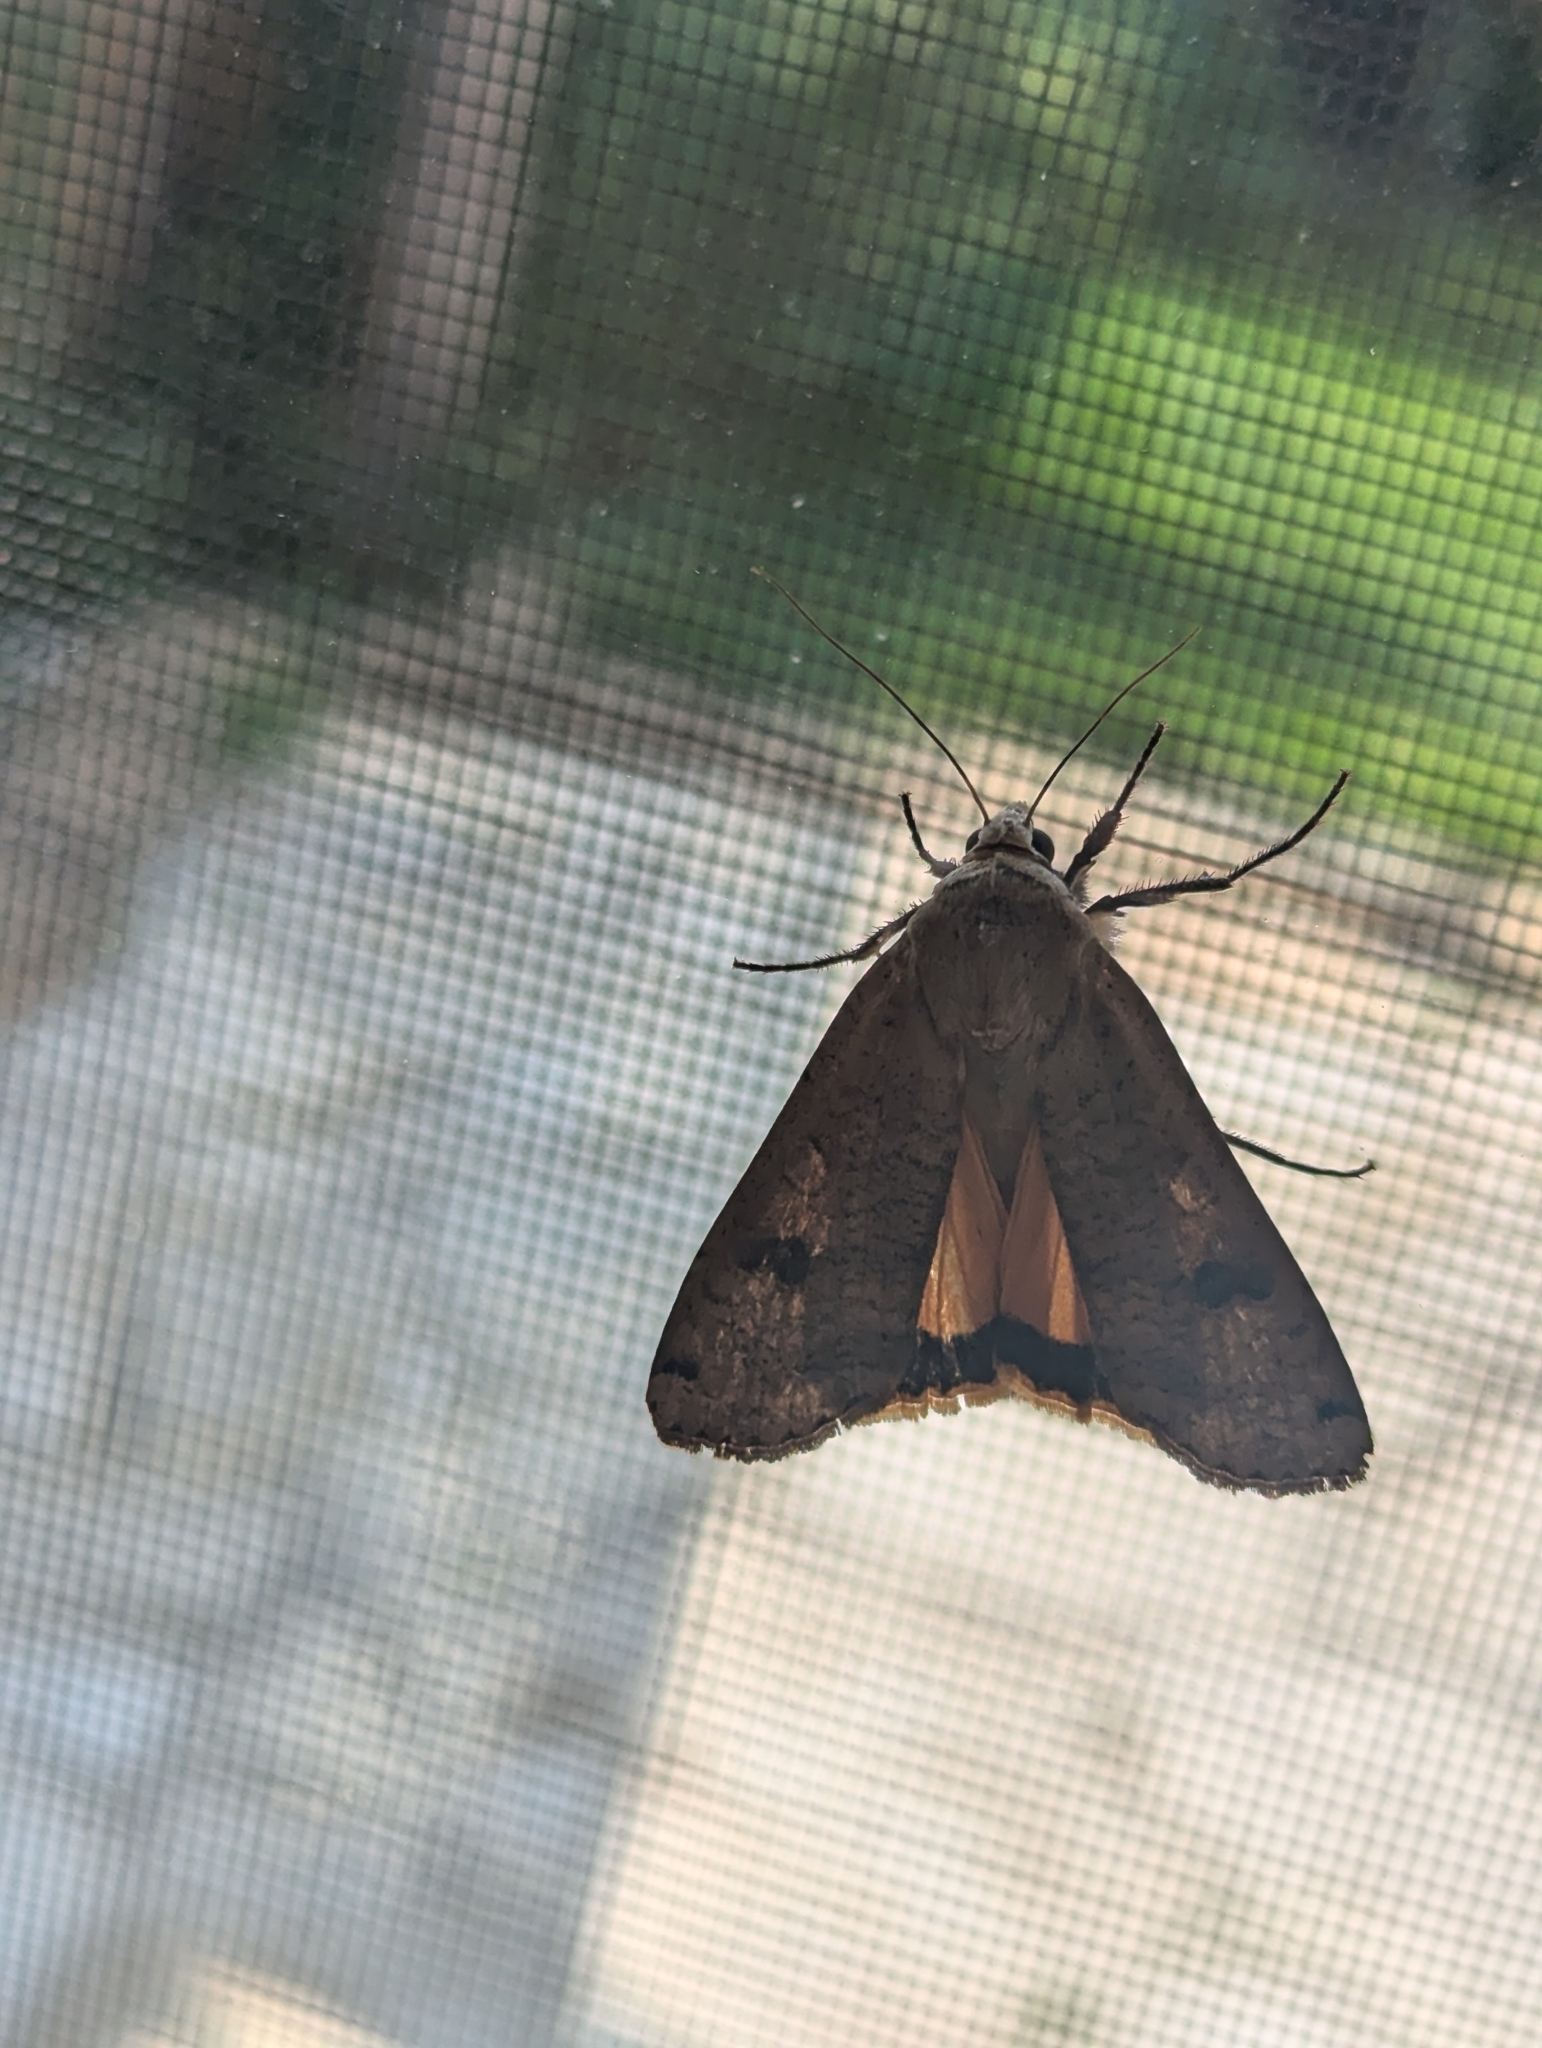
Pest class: cutworms